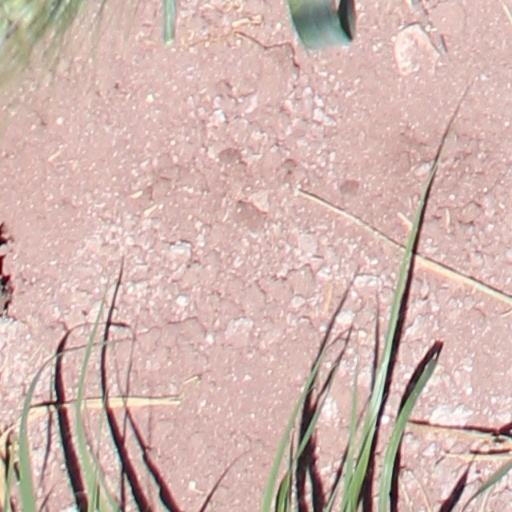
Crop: wheat